Szimón Krofey

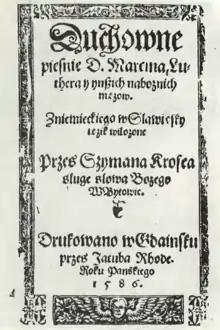
Duchowne piesnie D. Marcina Luthera y ynßich naboznich męzow. Zniemieckiego w Slawięsky ięzik ...

Szimón Krofey was born in 1545 in the Kashubian village of Dąbie, Gmina Bytów, Poland. From paternal side he had German (Prussian) blood from his great great grand father who married a Kashubian woman. His father, Wawrzyniec Krofey, was the mayor of Dąbie, and was well enough off to send young Szimón off to the university at Wittenberg. In 1579, after finishing his studies, he became pastor of the Lutheran church in Bytów.